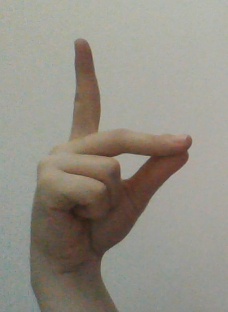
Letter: ta